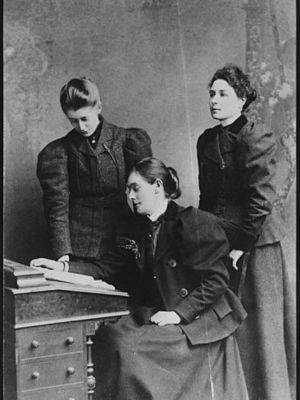
Esther Roper est une activiste britannique, suffragiste et militante pour la justice sociale, l'égalité femme-homme dans l'emploi et le droit de vote des femmes de la classe ouvrière.